Hearn Generating Station

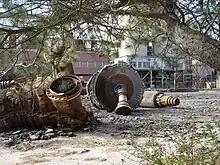
Turbomachinery removed from the station and left to rust in 2007. On the left is a turbine casing (high-pressure and intermediate-pressure?), a section of turbine (double-flow low-pressure) behind it in the middle, and to the right is a rotor (a.k.a. field) from one of the generators. Some indication of the power generated by the turbines can be seen in the size of the power shaft.

The station operated burning natural gas until 1983. Units 1–5 were mothballed between 1978 and 1979. Conversion to natural gas reduced pollution but increased operating costs and the plant's efficiency was much lower than today's combined cycle and cogeneration plants. The last three units at the plant resumed burning coal along with natural gas but they were phased out of operation in July 1983, due to concerns about increased air pollution in Toronto and an abundant energy supply in the province. The staff level had been reduced to around 180 when power production stopped in 1983. Many of the workers took early retirement and others were transferred to other sites. Some of the generators were operated as synchronous condensers to improve power quality in Toronto and the electrical control room and switchyard continued to operate until 1995, with a staff of about 10.